Louis Gonse

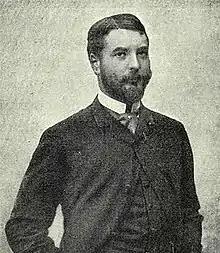
Louis Gonse (date unknown)

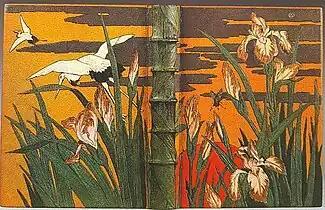
Binding and cover for "L’art Japonais" by

Louis Gonse (16 November 1846, in Paris – 19 December 1921, in Paris) was an art historian, Editor-in-Chief of the "Gazette des Beaux-Arts" and Vice-President of the Commission for Historic Monuments. He was also one of the first European experts in Japanese art.